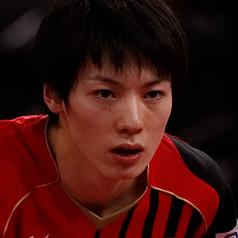
Age: 21